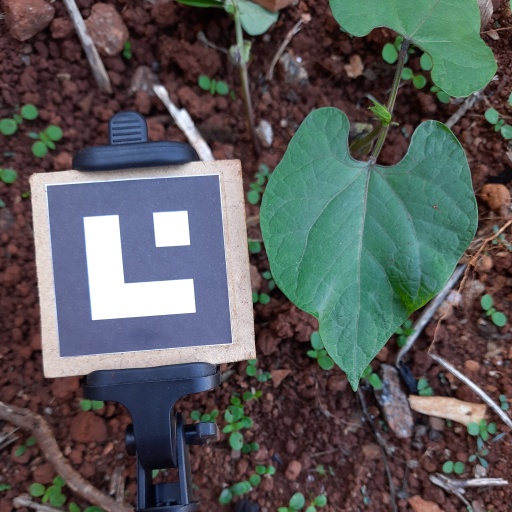
Observations: wavy surface, no eating holes, under shade